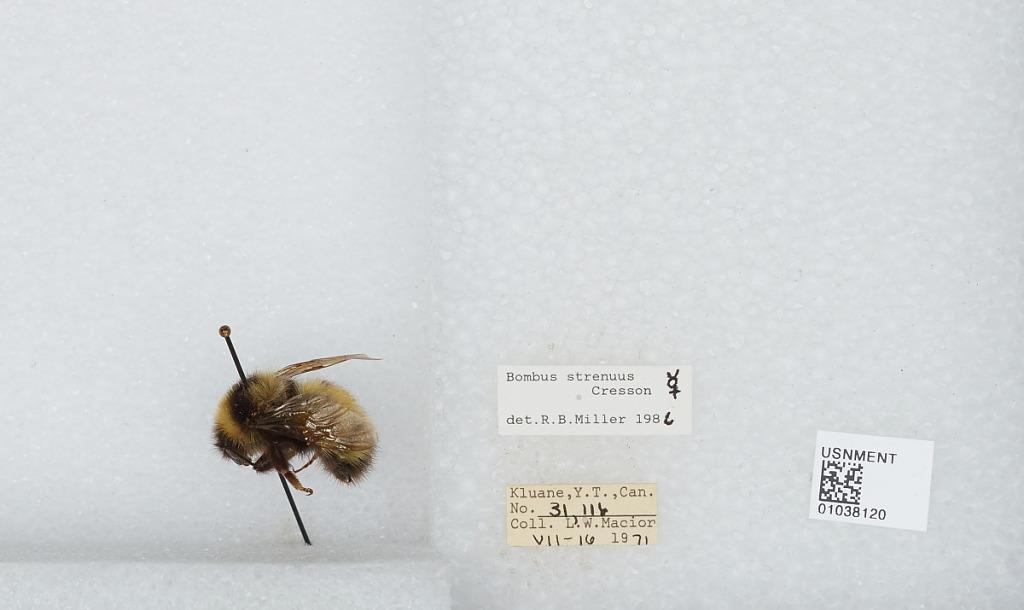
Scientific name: Bombus (Alpinobombus) neoboreus Sladen
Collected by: L. Macior
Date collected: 1971-7-16
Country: Canada
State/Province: Yukon Territory
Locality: Kluane
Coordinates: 60.75, -139.5
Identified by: Miller, R. B.